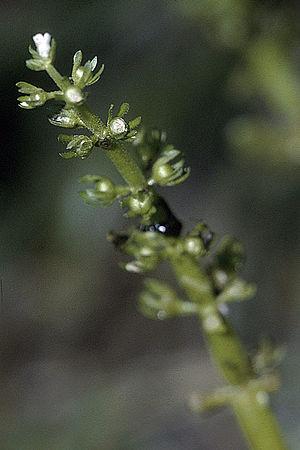
Hottonia inflata est une plante herbacée de la famille des Primulaceae.